Purple Sea

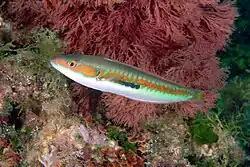
"Coris julis", Tyrrhenian Sea

The film's title refers to the Sicilian name of the Mediterranean rainbow wrasse ("Coris julis"), a protogynous fish that is born female and turns male as it grows older.